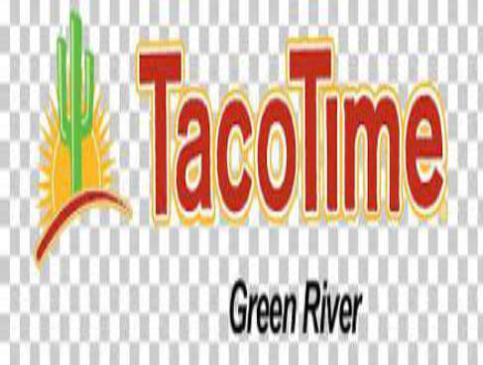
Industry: Food